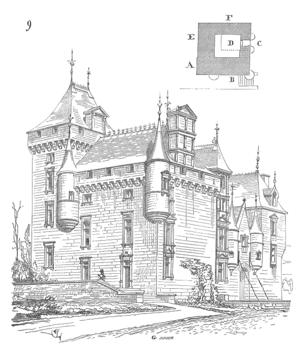
Le château de Sédières est un château du département de la Corrèze, situé sur la commune de Clergoux de 130 hectares de forêts, d'étangs et d'eaux vives.